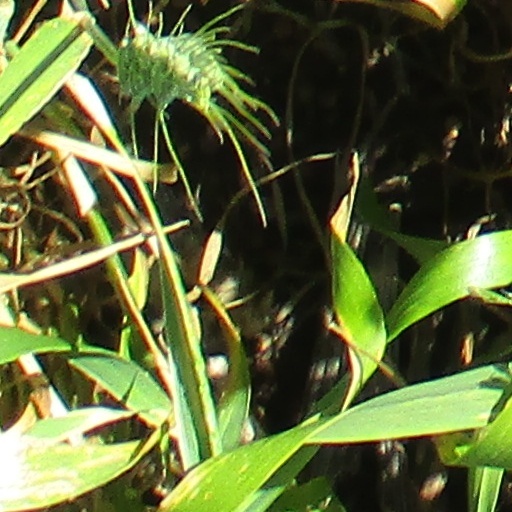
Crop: wheat